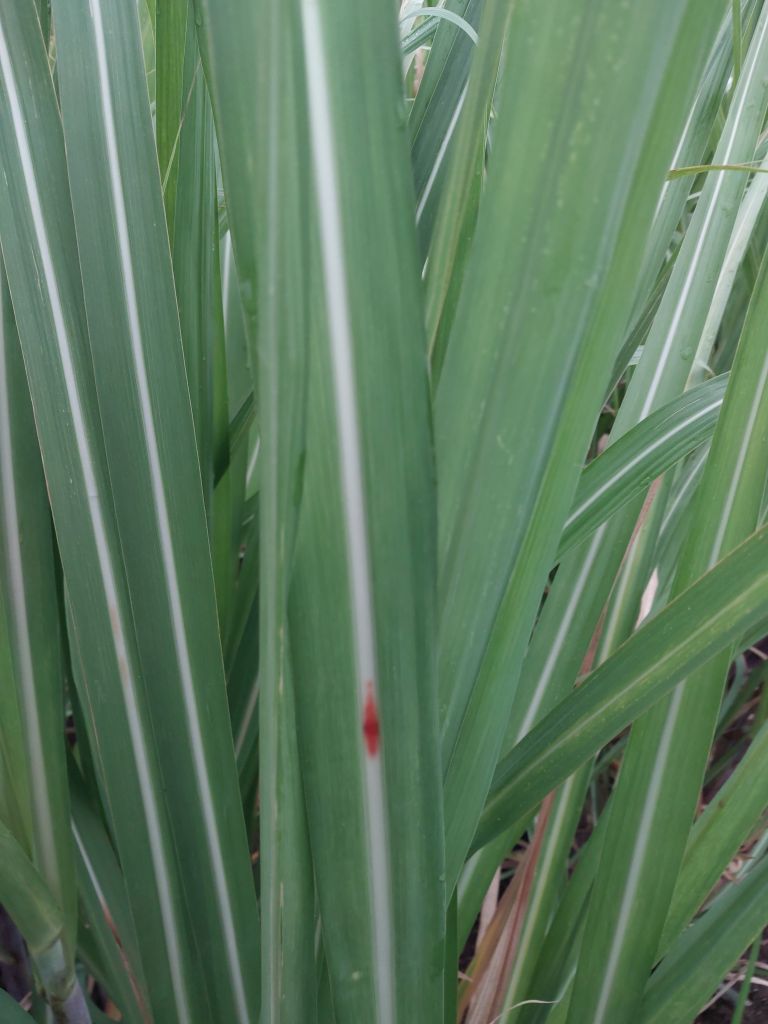
Label: Brown Spot